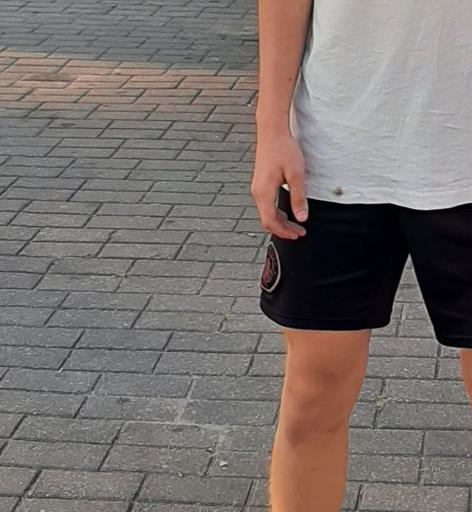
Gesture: no_gesture